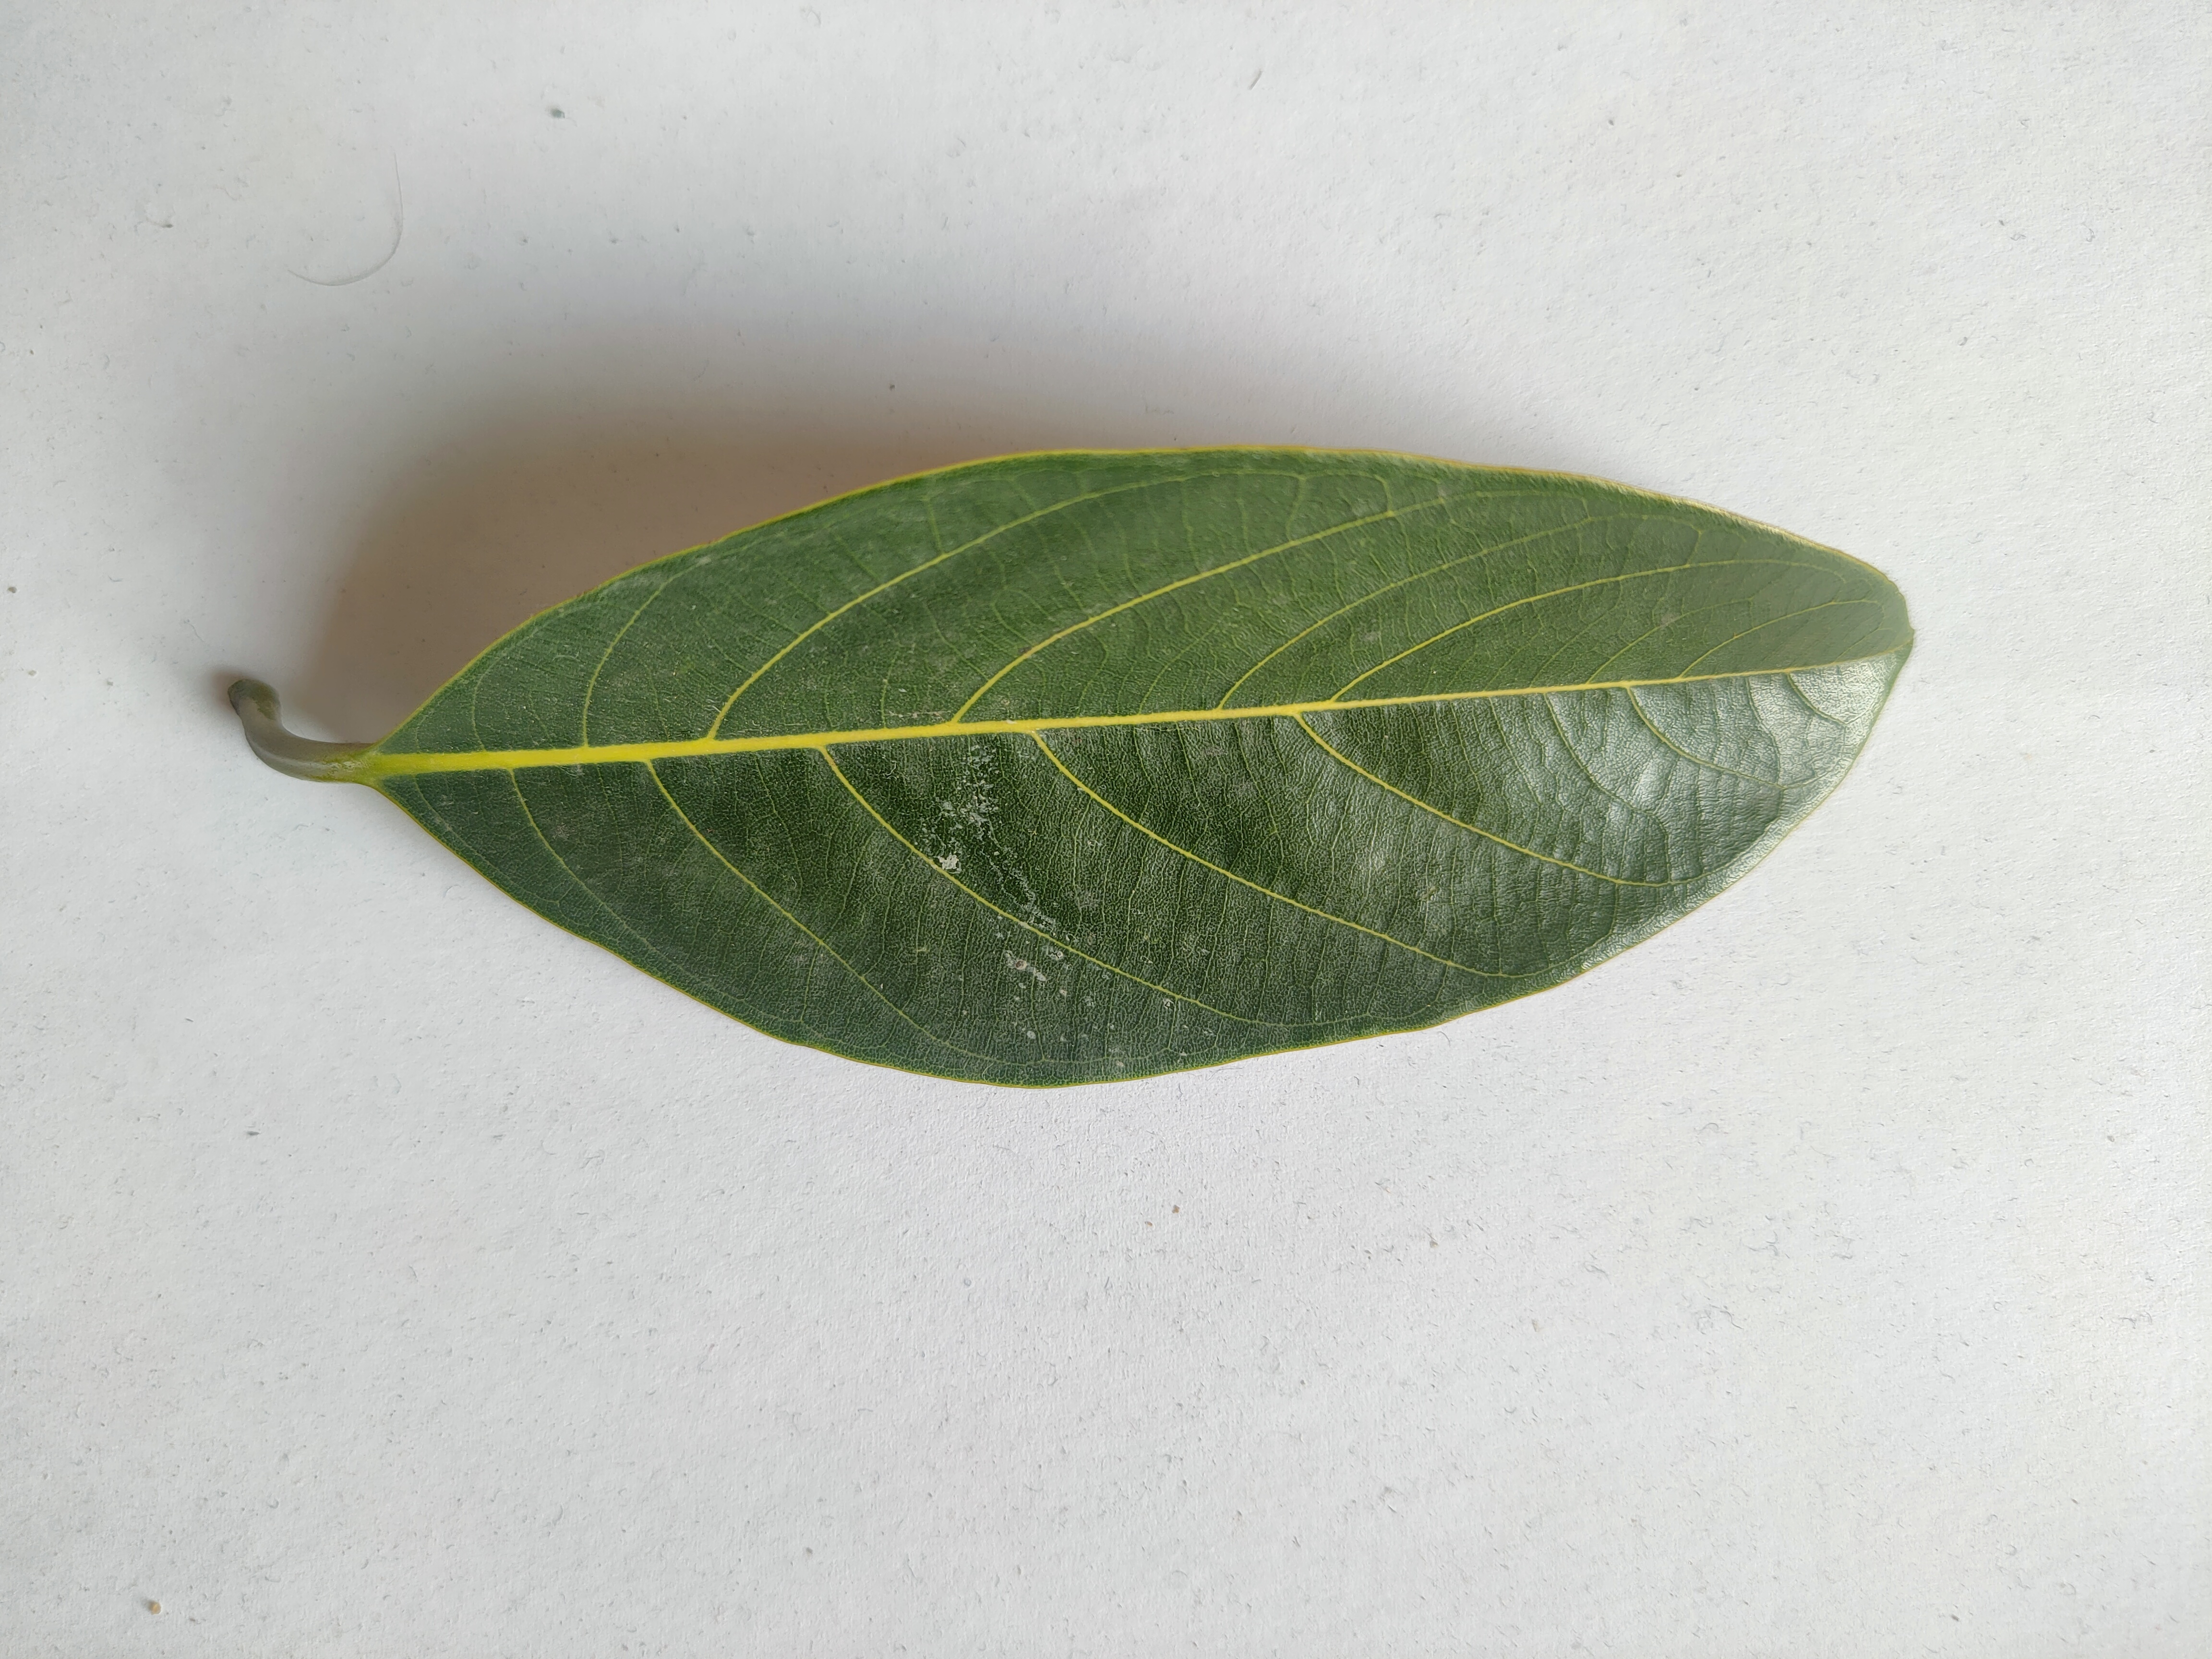
Leaf variety: Jackfruit